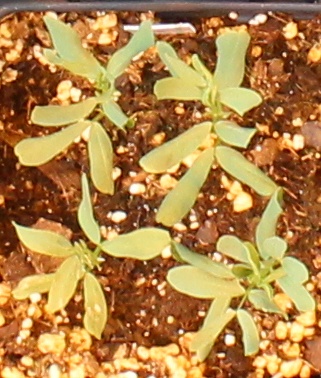
Label: Lentil